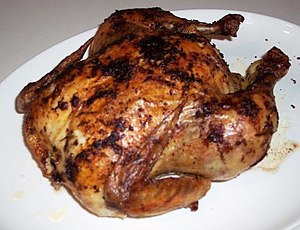
Maillard-reaktion
Stegt kylling. Den brune farve skyldes Maillard-reaktionen
Maillard-reaktionen er en kemisk reaktion, der opstår når mad brunes. Det er en reaktion mellem aminosyrer og sukker og sker ved opvarmning. Lige som karamellisering er det en slags ikkeenzymatisk bruning. Sukkermolekylets reaktive carbonylgruppe interagerer med aminosyrernes nukleofile aminogruppe, og resultatet er molekyler, som giver smag og duft. Disse molekylers natur er ikke velkarakteriseret. Aminosyretypen bestemmer duften og smagen, og Maillard-reaktionen danner basis for store dele af smagsindustrien.